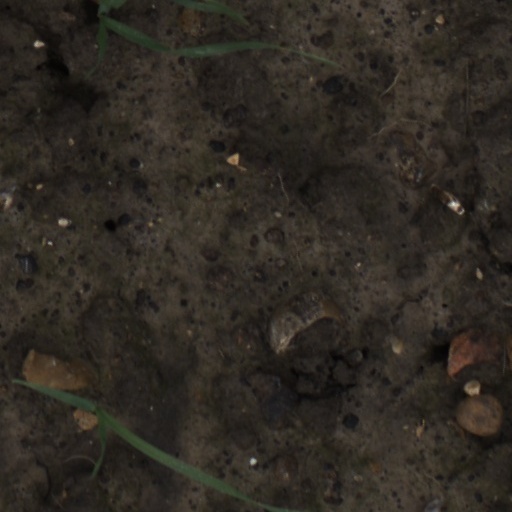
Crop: wheat